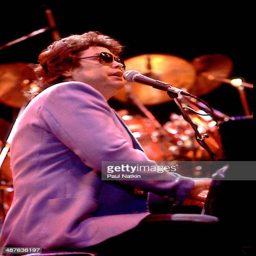
country artist plays piano during a performance